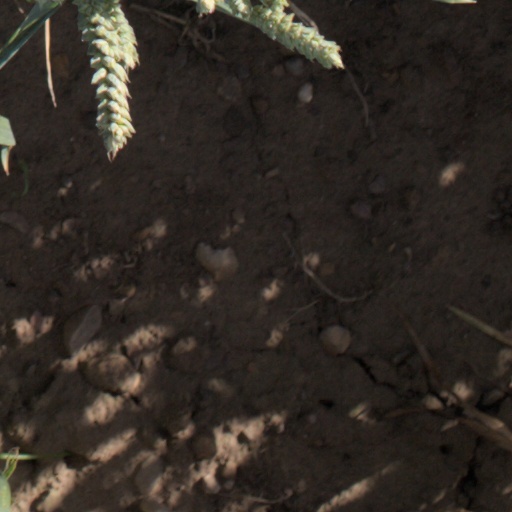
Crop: wheat